Government by algorithm

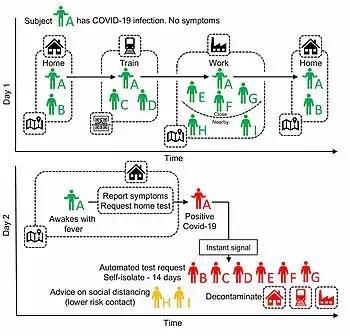
A schematic of app-based COVID-19 contact tracing

In February 2020, China launched a mobile app to deal with the Coronavirus outbreak called "close-contact-detector". Users are asked to enter their name and ID number. The app is able to detect "close contact" using surveillance data (i.e. using public transport records, including trains and flights) and therefore a potential risk of infection. Every user can also check the status of three other users. To make this inquiry users scan a Quick Response (QR) code on their smartphones using apps like Alipay or WeChat. The close contact detector can be accessed via popular mobile apps including Alipay. If a potential risk is detected, the app not only recommends self-quarantine, it also alerts local health officials.